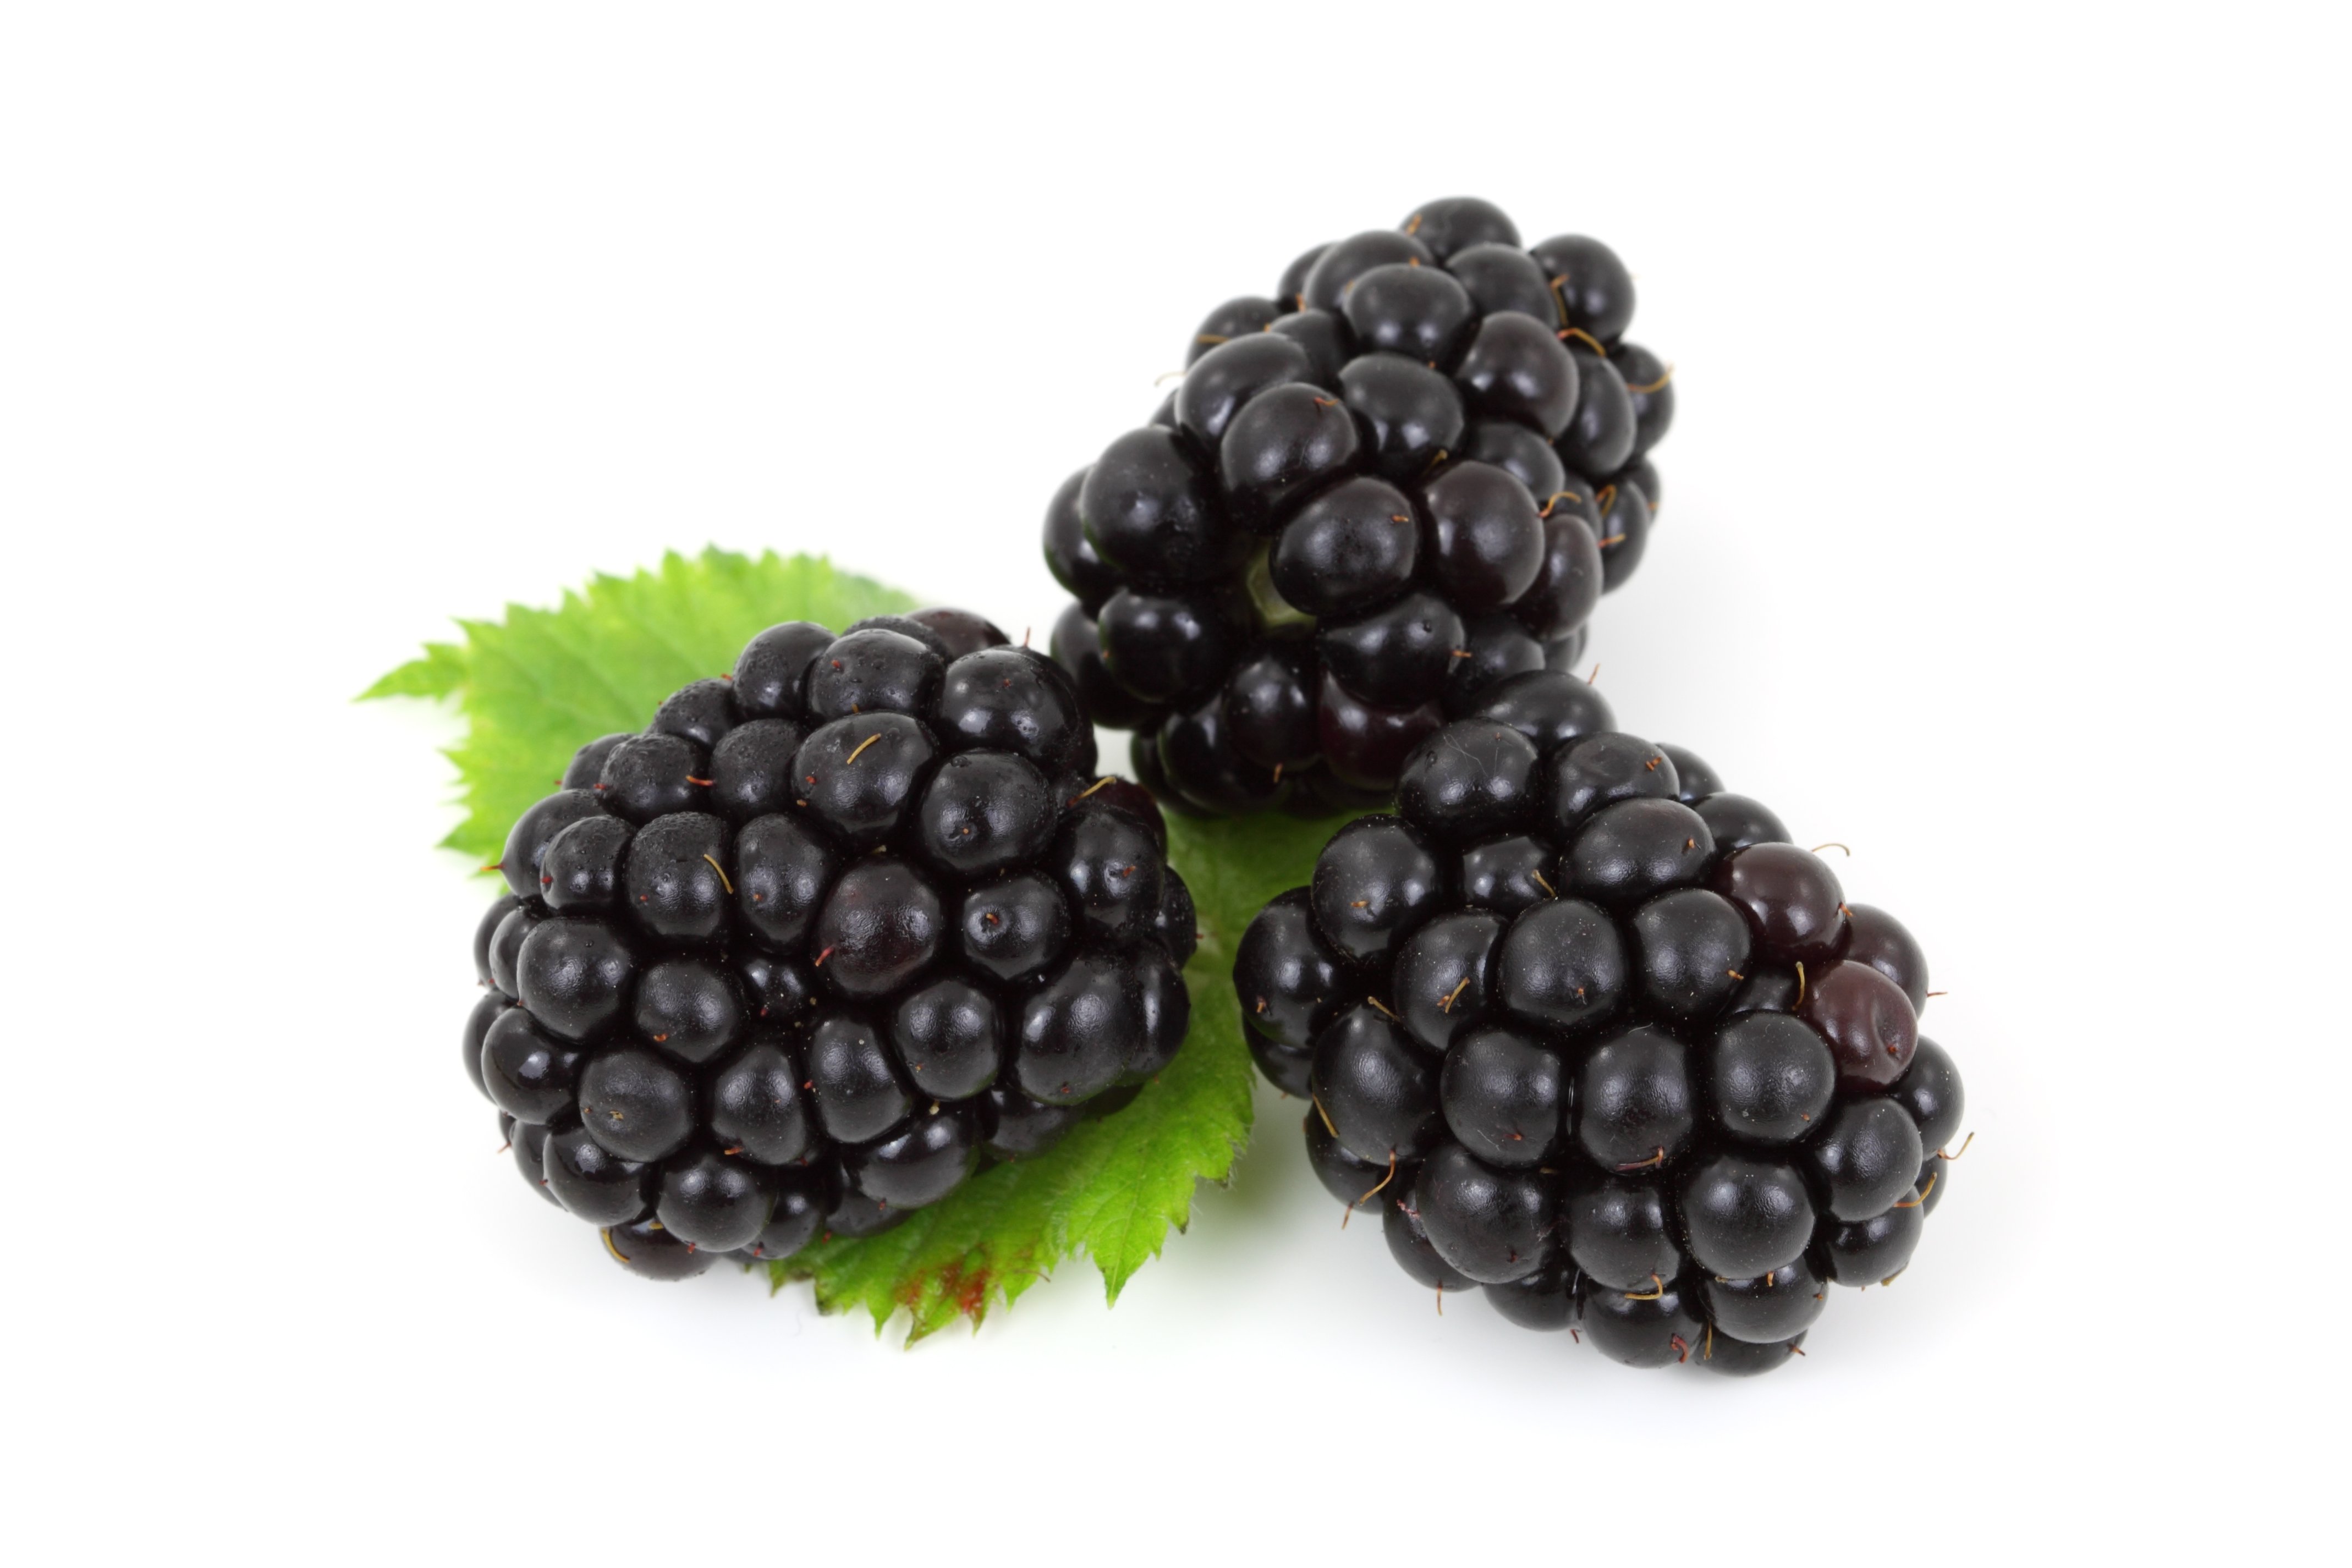
plant, fruit, berry, sweet, isolated, ripe, food, produce, fresh, black, blackberry, vitamin, organic, flowering plant, land plant, frutti di bosco, zante currant, boysenberry